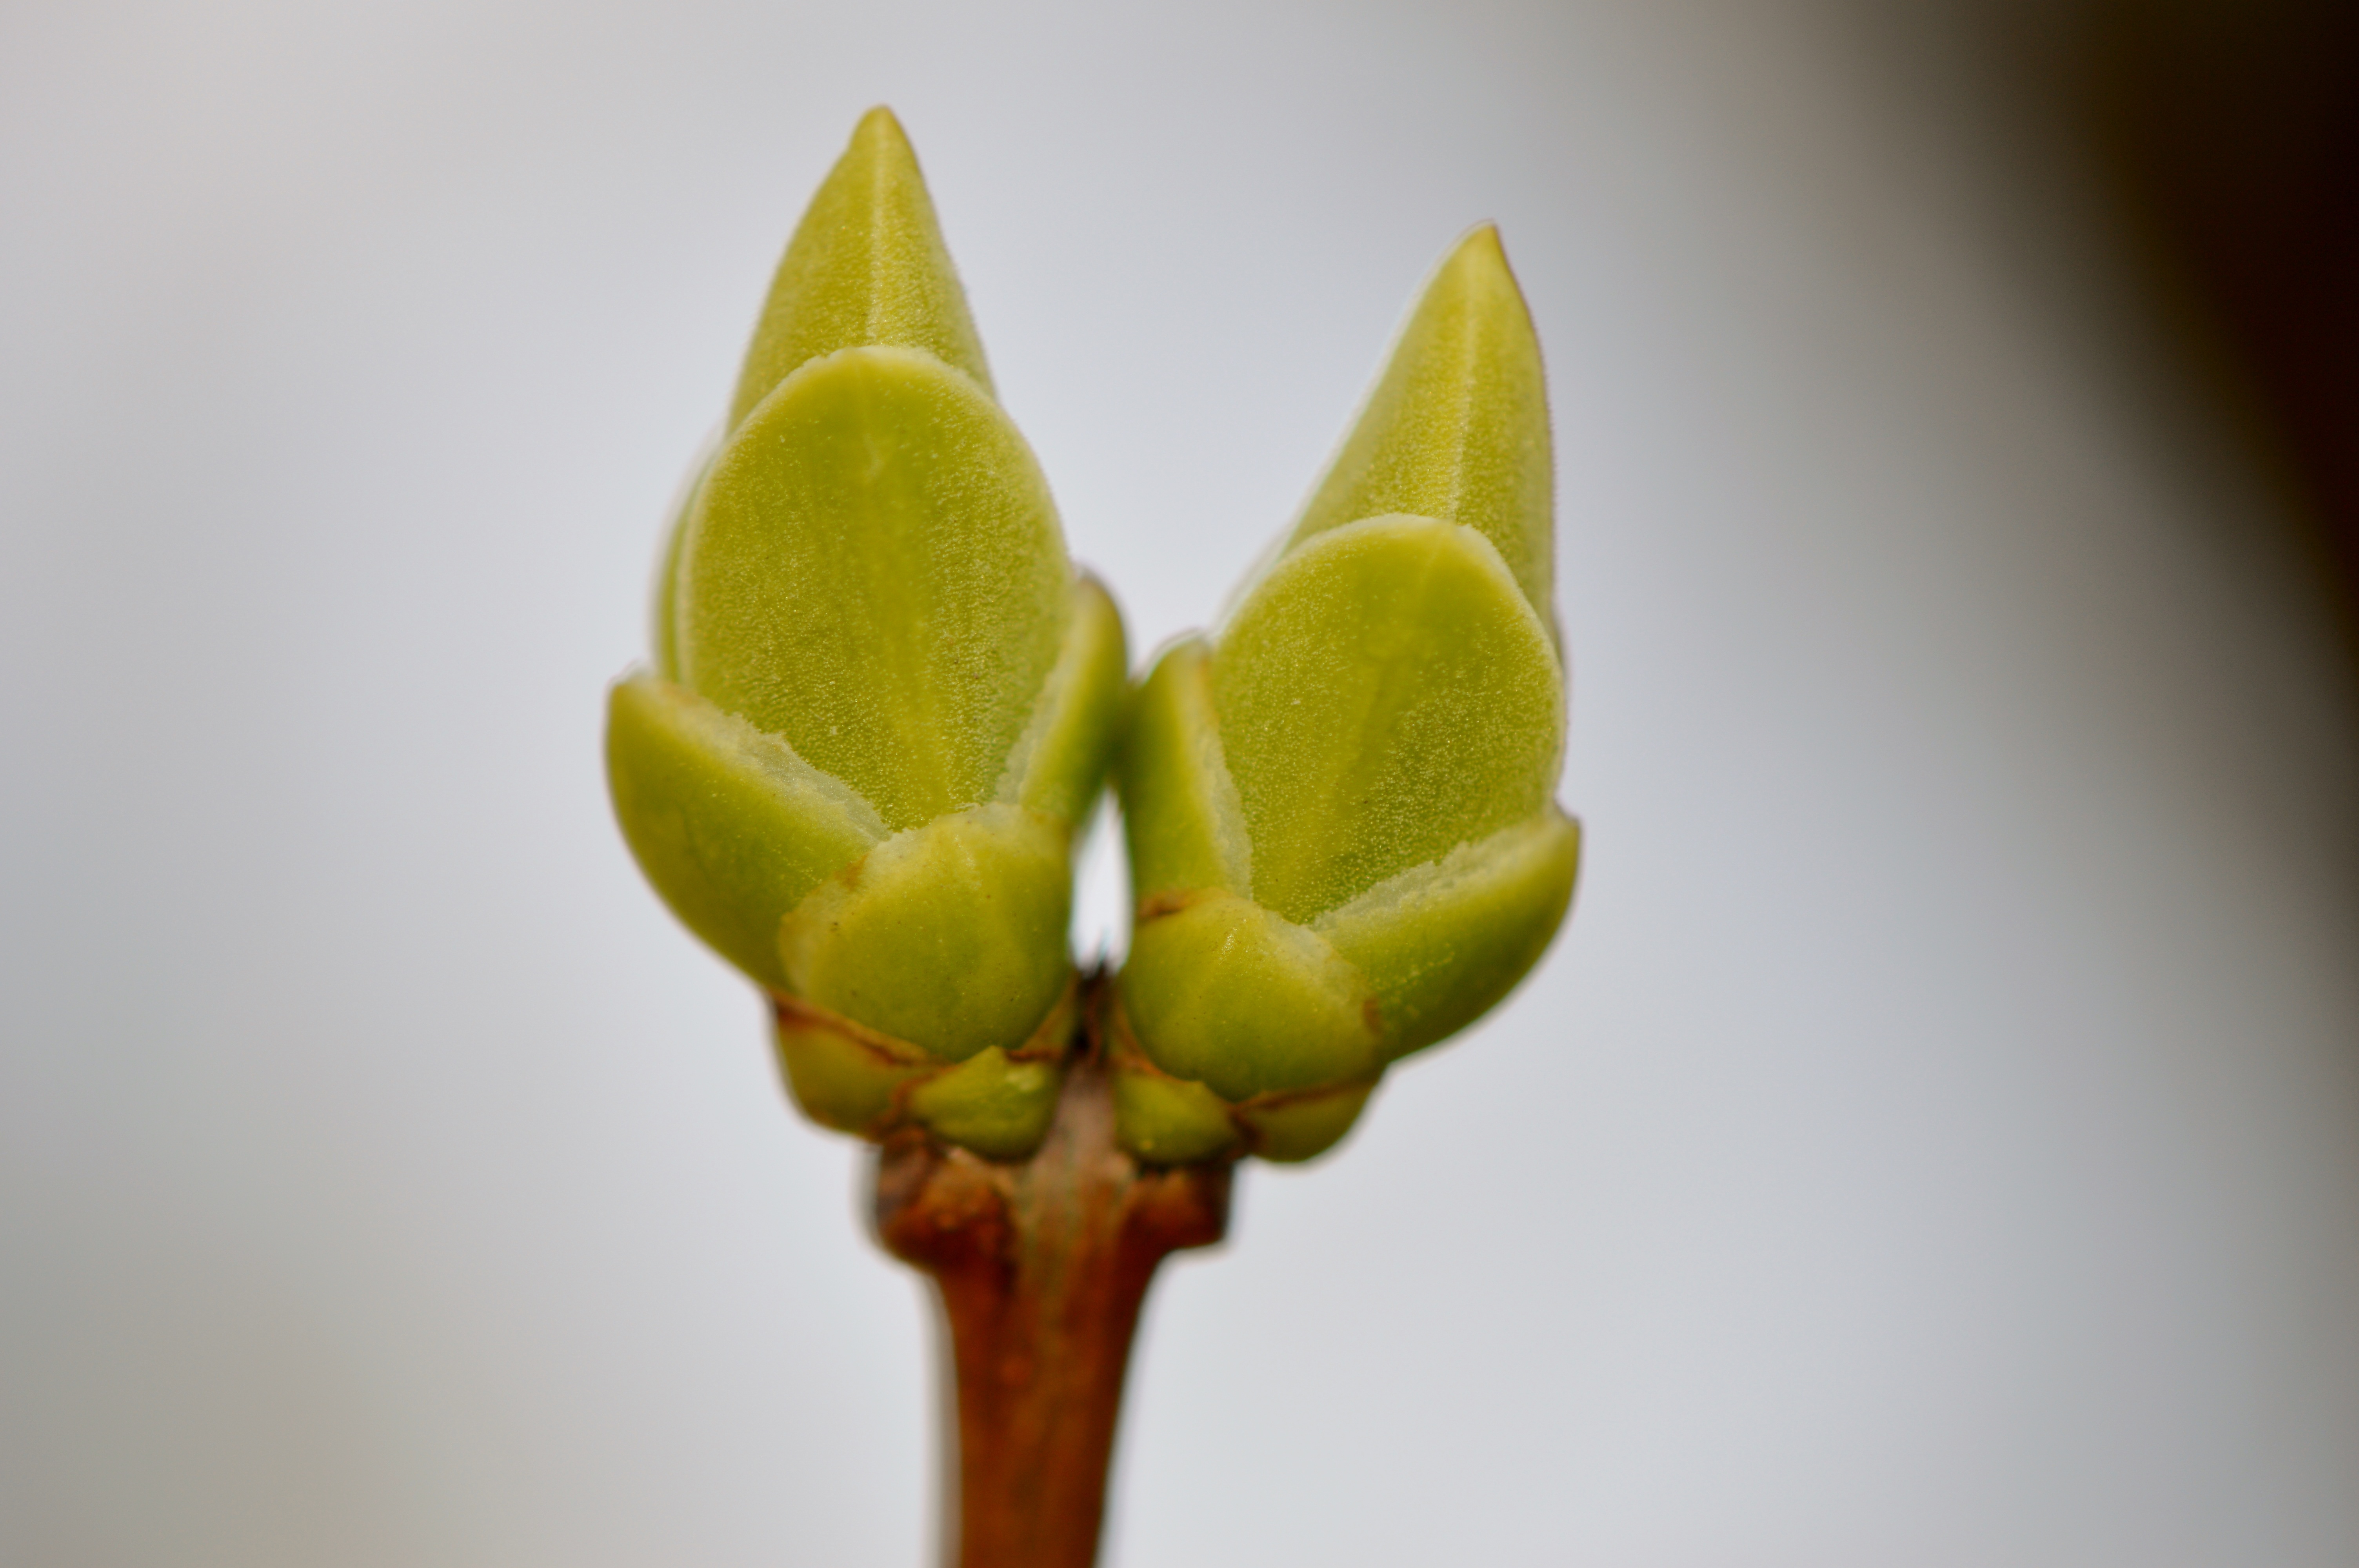
hand, nature, blossom, plant, leaf, flower, petal, bloom, food, spring, green, produce, yellow, close, flora, close up, bud, macro photography, flowering plant, plant stem, land plant